Dallara P217

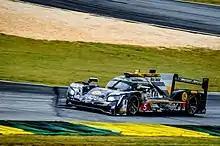
Action Express Racing's Mustang Sampling Racing Cadillac DPi- V.R. at the Petit Le Mans.

A Daytona Prototype International variant of the car, has been developed in partnership with General Motors (under its Cadillac marque), as well as Wayne Taylor Racing. It was unveiled on the 30th of November and is a successor to the successful Corvette Daytona Prototype that was fielded in the Grand-Am Rolex Sports Car Series, as well as the IMSA WeatherTech Sportscar Championship. It is powered by a LS based GM small-block engine, originally a 6.2L V8 designed, developed, and produced by ECR Engines, mated to a 6 Speed Xtrac transmission, producing 600 hp. In this guise, the car was extremely dominant, with the car winning on its debut at the 2017 Rolex 24 at Daytona, where Wayne Taylor Racing leading a 1–2 with Action Express Racing, while also winning 8 of the 10 races in the calendar. In 2018, the displacement of the LS engine was changed to 5.5L, again built by ECR Engines and producing 580 hp, following a series of BoP adjustments during 2017 to slow down the car the previous season, that had made the car hard to drive, with most notably a tall first and second gear mandated after the low-end torque became an advantage against the turbocharged four and six-cylinder engines.